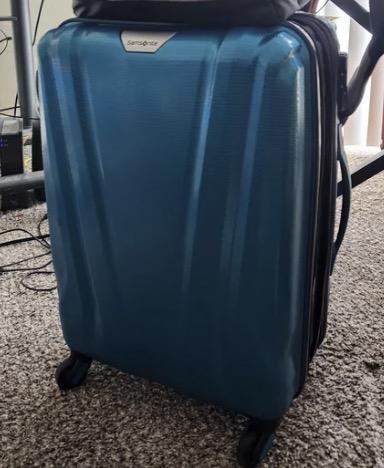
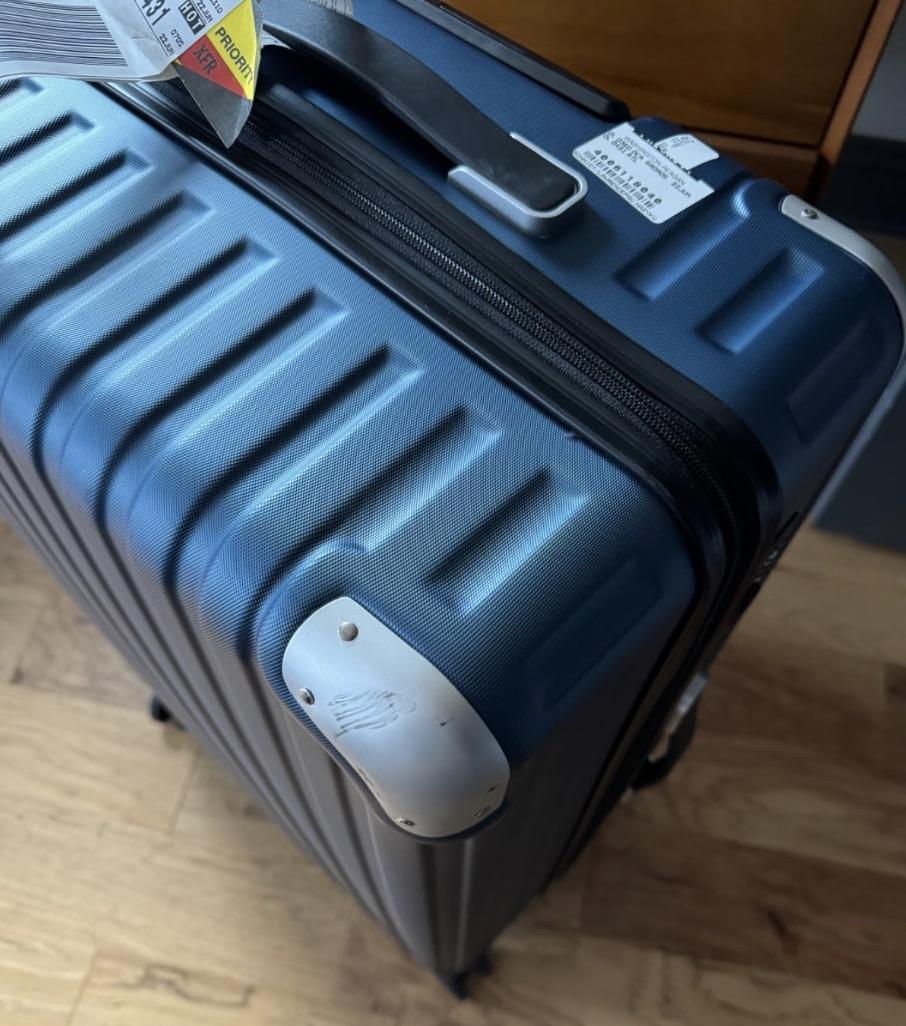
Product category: items_tea
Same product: no